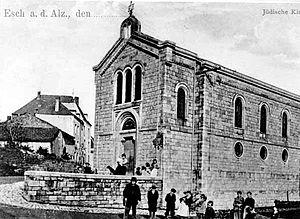
L'ancienne synagogue d'Esch-sur-Alzette, ville située au sud du grand-duché de Luxembourg, a été détruite par les Allemands pendant la Seconde Guerre mondiale.